Evgeny Gleizerov

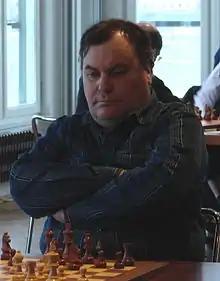

Evgeny Gleizerov (born March 20, 1963) is a Russian chess player. He was awarded the title of Grandmaster by FIDE in 1993.